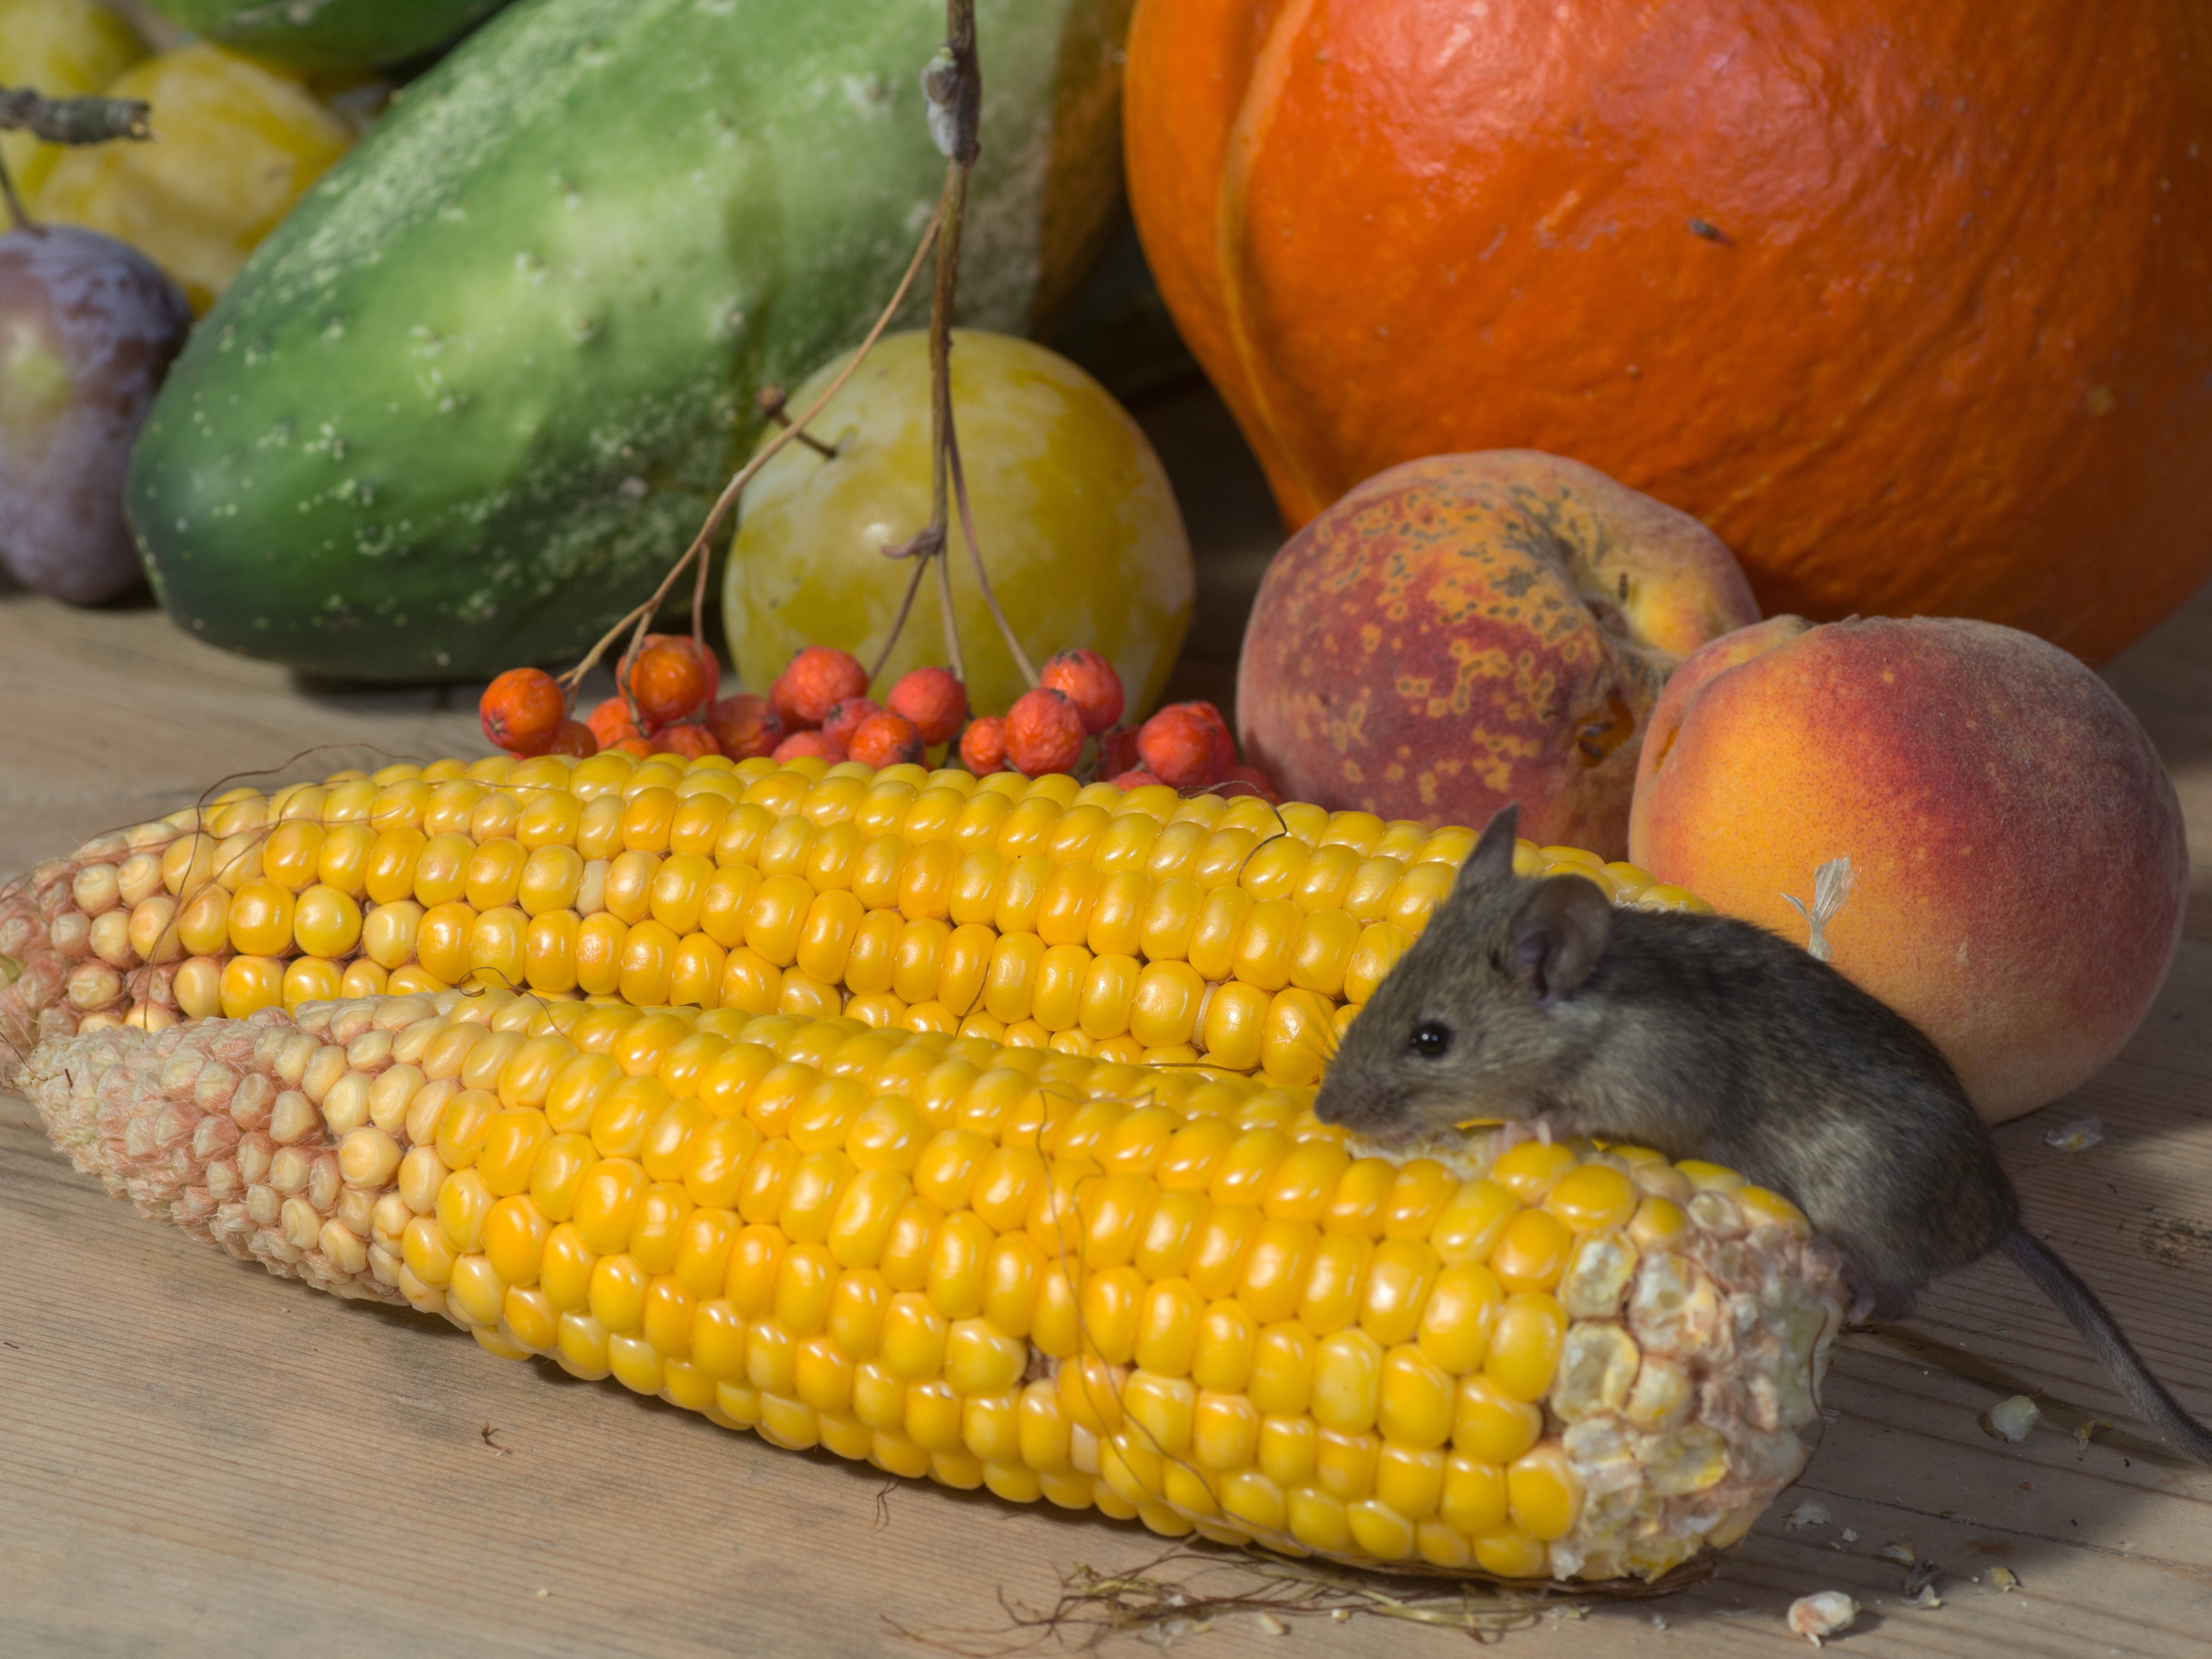
plant, fruit, mouse, wild, dish, food, produce, corn, vegetables, nager, animal portrait, flowering plant, winter squash, land plant